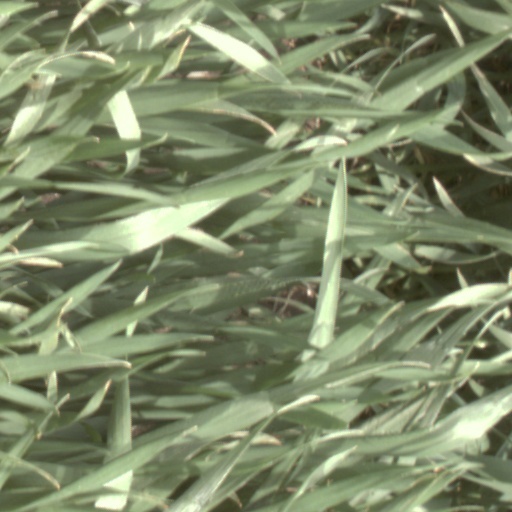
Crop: wheat